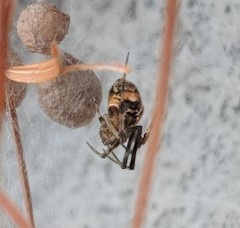
Species: Parasteatoda_tepidariorum